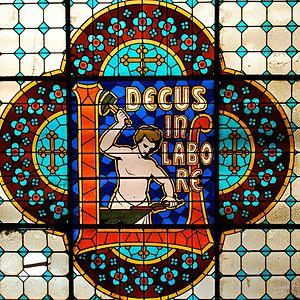
La librairie Lello, aussi connue sous le nom de Librairie Chardron ou Librairie Lello et Irmão, est une librairie située dans le centre historique de la ville de Porto au Portugal. Elle est située au 144 rue des Carmelitas, près de la Tour des Clercs, un clocher d'art baroque, construit par Nicolau Nasoni.